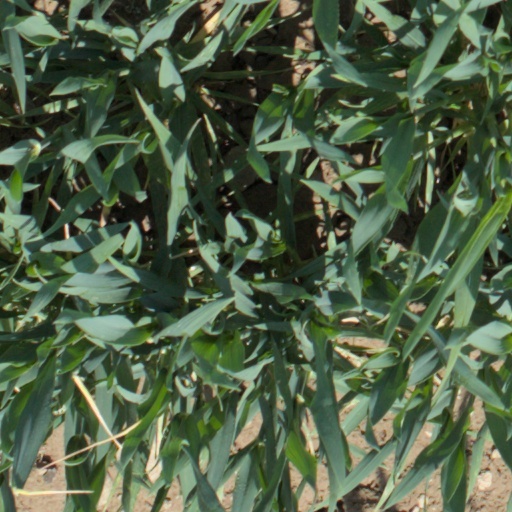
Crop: wheat